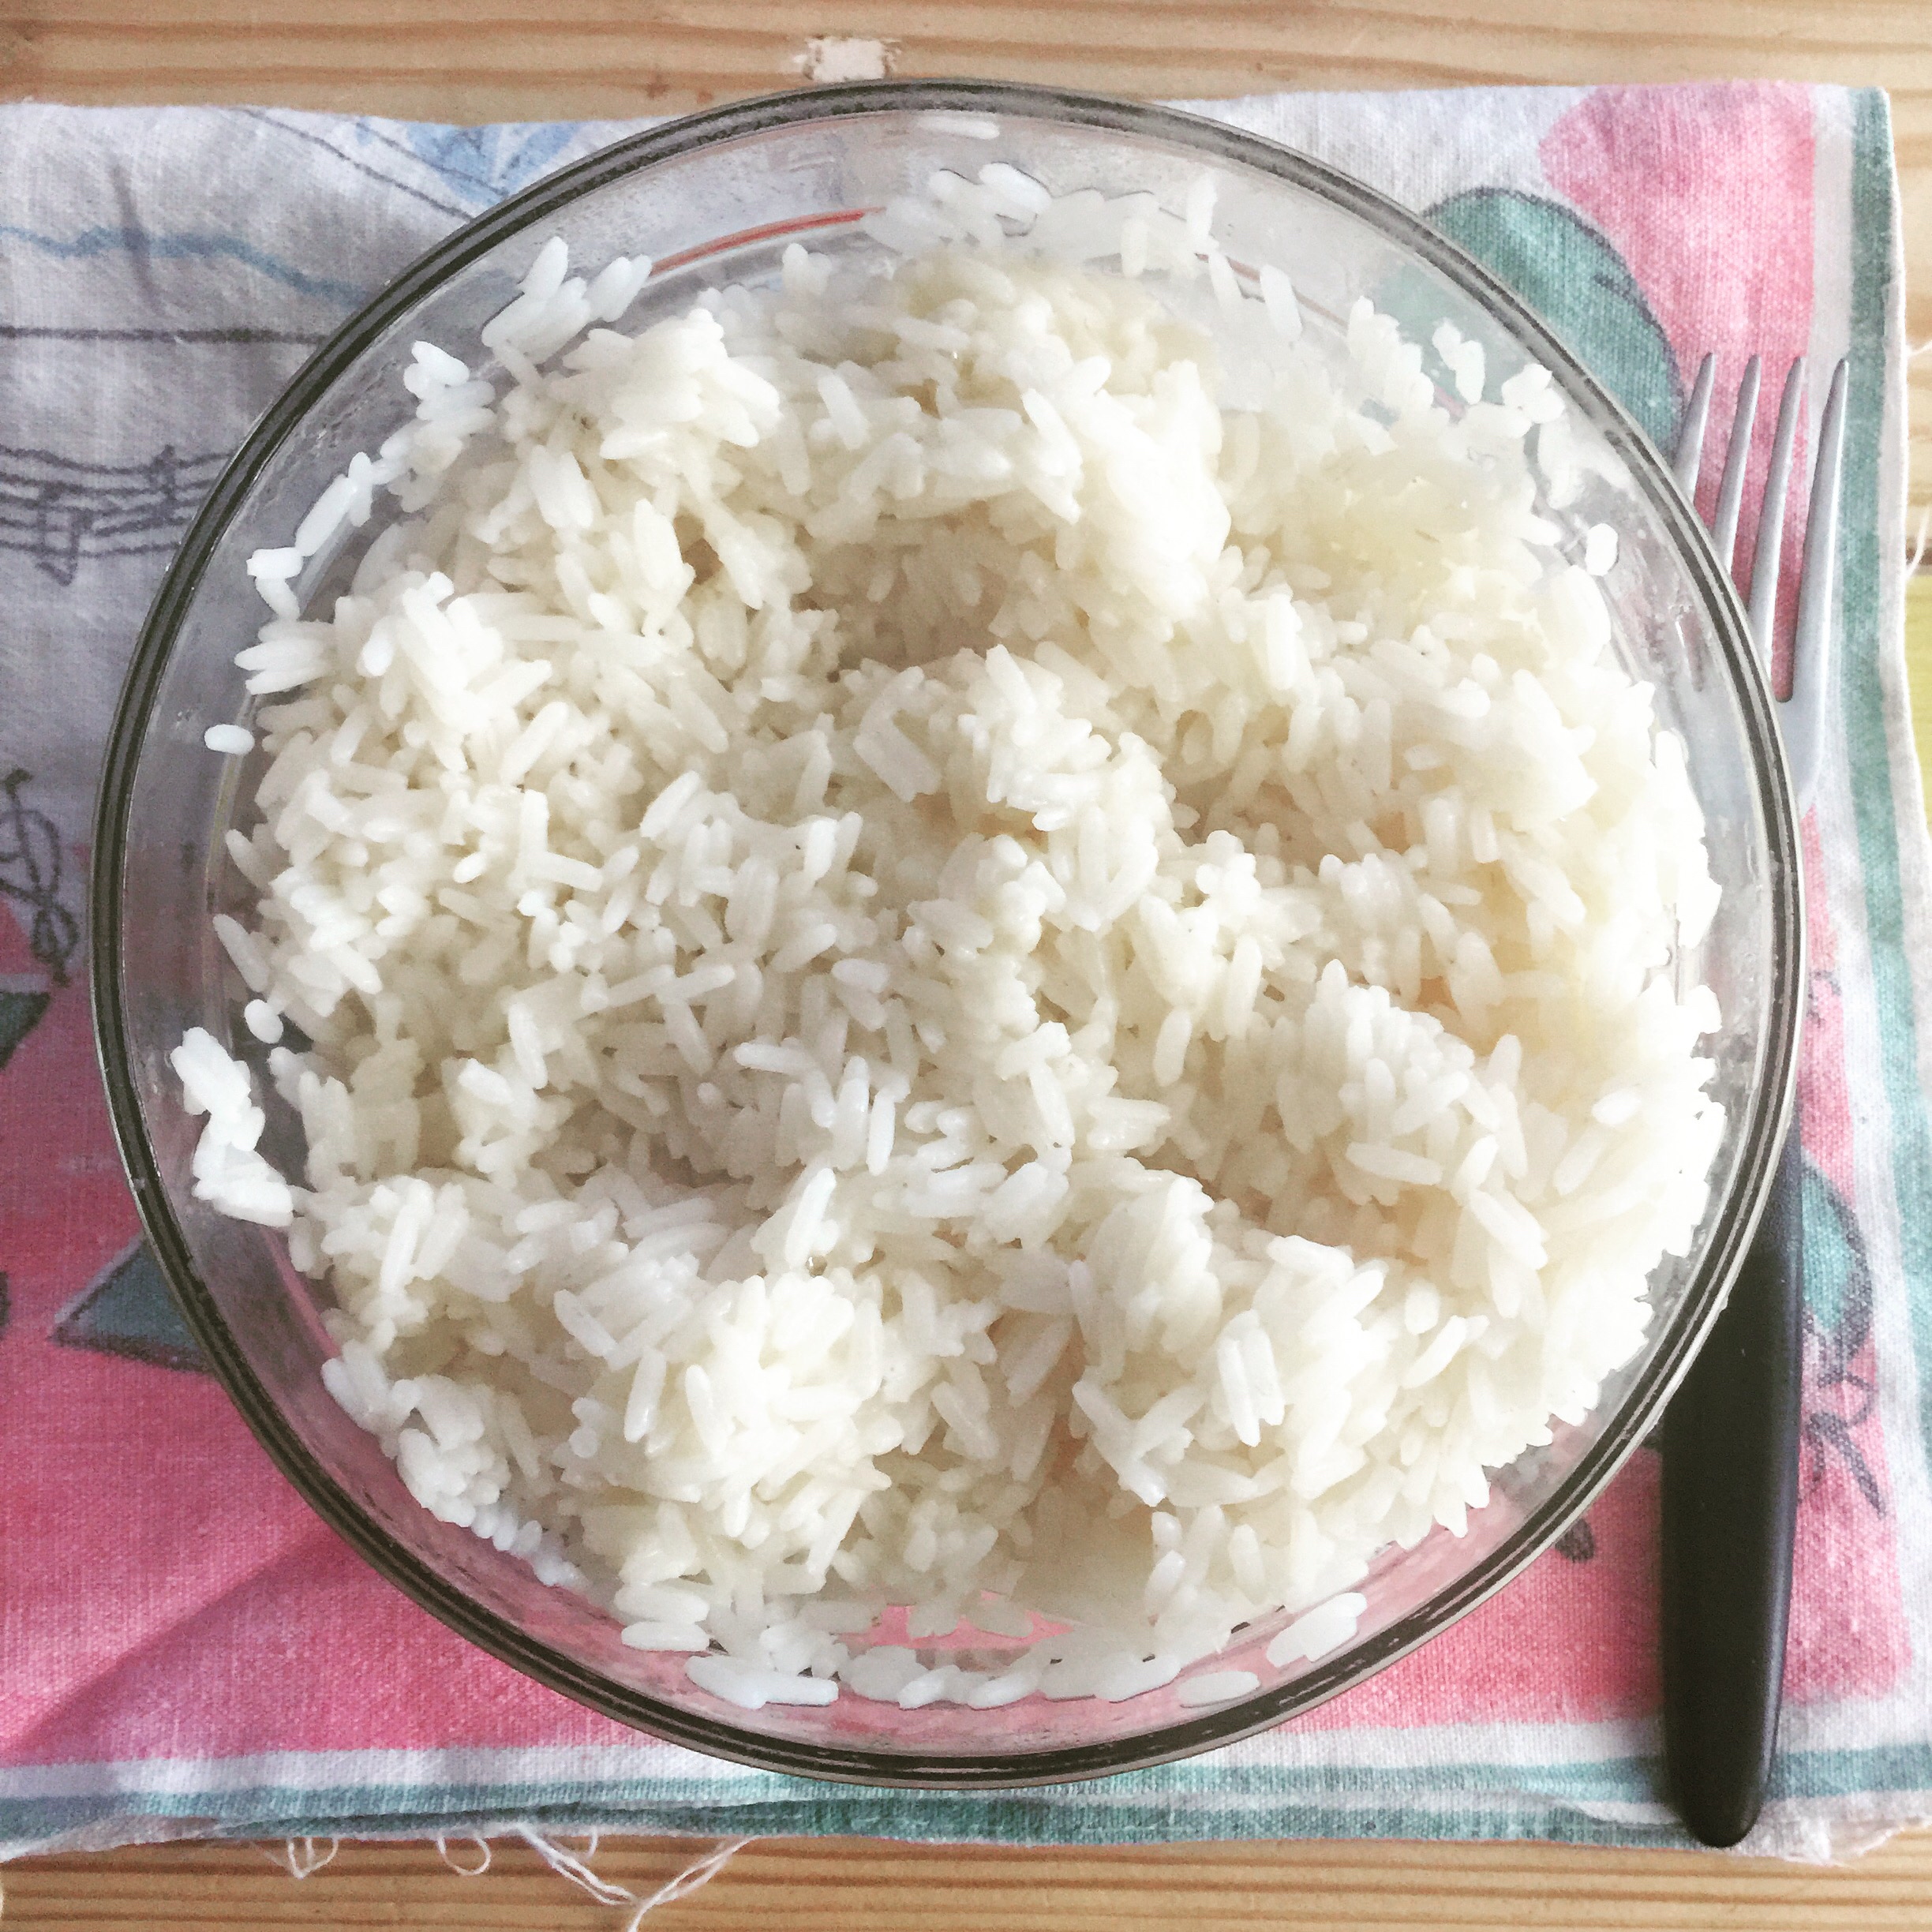
iphone, dish, food, rice, coconut, instagram, argentina, iphoneography, project365, squareformat, rodrigoparedes, buenosaires, ar, 160378, 160378com, www160378com, iphone6plus, 313, commodity, jasmine rice, glutinous rice, white rice, food grain, steamed rice